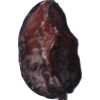
Label: carambola